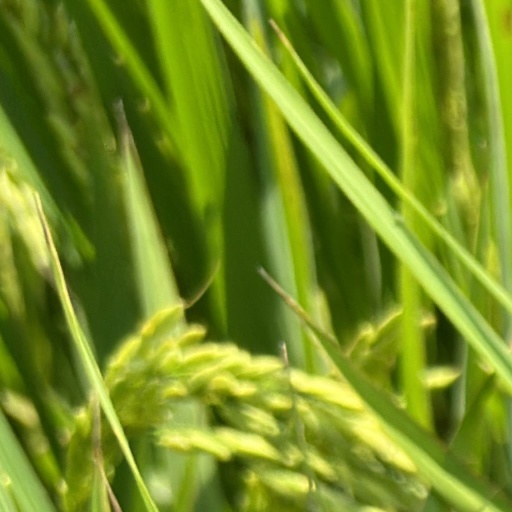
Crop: rice